Oleh Liashko

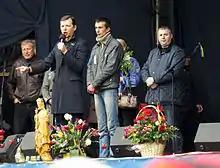
Kyiv, meeting at the Maidan main stage

On 8 August 2011, Liashko was elected the new party leader of the Ukrainian Radical Democratic Party during its third party congress. On the same day, the party changed its name to Radical Party of Oleh Liashko (shortened to the Radical Party).